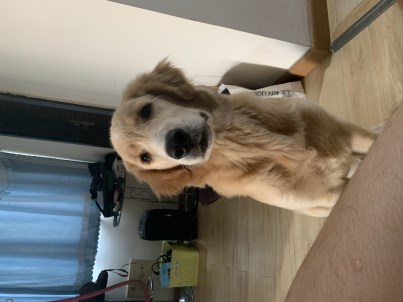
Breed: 5355-n000126-golden_retriever